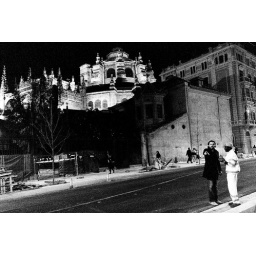
The White Man wear black clothes and the Black Man wear white clothes in a black&amp;amp;white photography